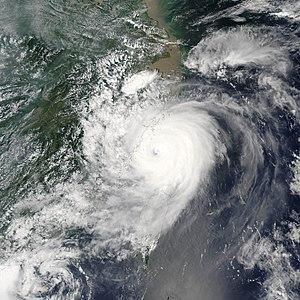
La saison cyclonique 2006 dans l'océan Pacifique nord-ouest a commencé le 1ᵉʳ janvier 2006. Deux centres de prévisions des cyclones tropicaux sont accrédités dans cette région à nommer les systèmes par l'Organisation météorologique mondiale. Il s'agit du service météorologique japonais de Tokyo et le service météorologique des Philippines à Manille. Le Joint Typhoon Warning Center, le service inter-armes de la US Navy et de la US Air Force, émet également des bulletins pour les bases et la flotte américaines ainsi que pour les territoires américaines des Îles Mariannes et de Guam. Chaque pays riverain est responsable des alertes cycloniques à leurs populations.
Le Joint Typhoon Warning Center a identifié une dépression tropicales prêt des îles Carolines dans la soirée du 4 août 2006. L'agence météorologique du Japon l'a confirmé à 00:00 UTC le 5 août. Neuf heures plus tard, le Joint Typhoon Warning Center signala le passage de la dépression tropicale 08W en tempête tropicale, trois heures avant que le JMA lui donne le nom de Saomai. Ce nom désigne la planète Vénus en Vietnamien.